List of ancient great powers

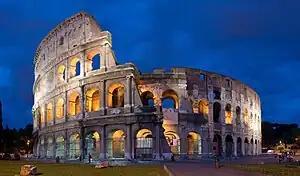
The exterior of the Colosseum at night, showing the partially intact outer wall (left) and the mostly intact inner wall (right), one of the best-known symbols of the Roman Empire

Recognized great powers came about first in Europe during the post-Napoleonic era. The formalization of the division between small powers and great powers came with the signing of the Treaty of Chaumont in 1814. A great power is a nation or state that, through economic, political and military strength, is able to exert power and influence over not only its own region, but beyond to others.